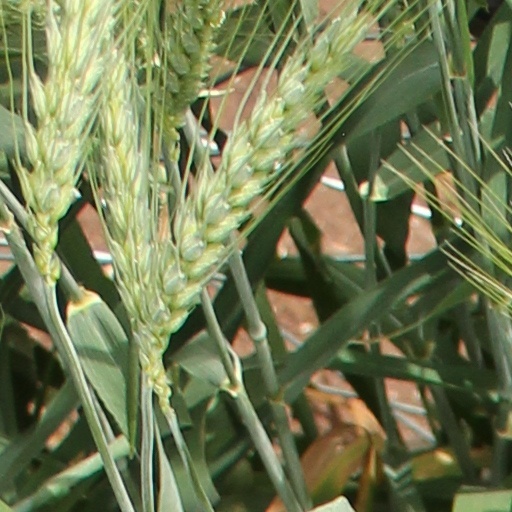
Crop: wheat